Gimme the Loot (film)

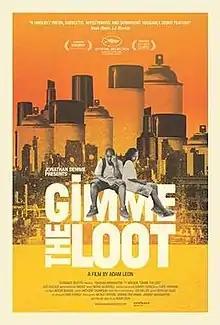
Theatrical release poster

Gimme the Loot is a 2012 American comedy film written and directed by Adam Leon. The film competed in the Un Certain Regard section at the 2012 Cannes Film Festival. It won the Grand Jury Prize at the SXSW Film Festival in 2012. It was released on March 22, 2013, in the U.S.